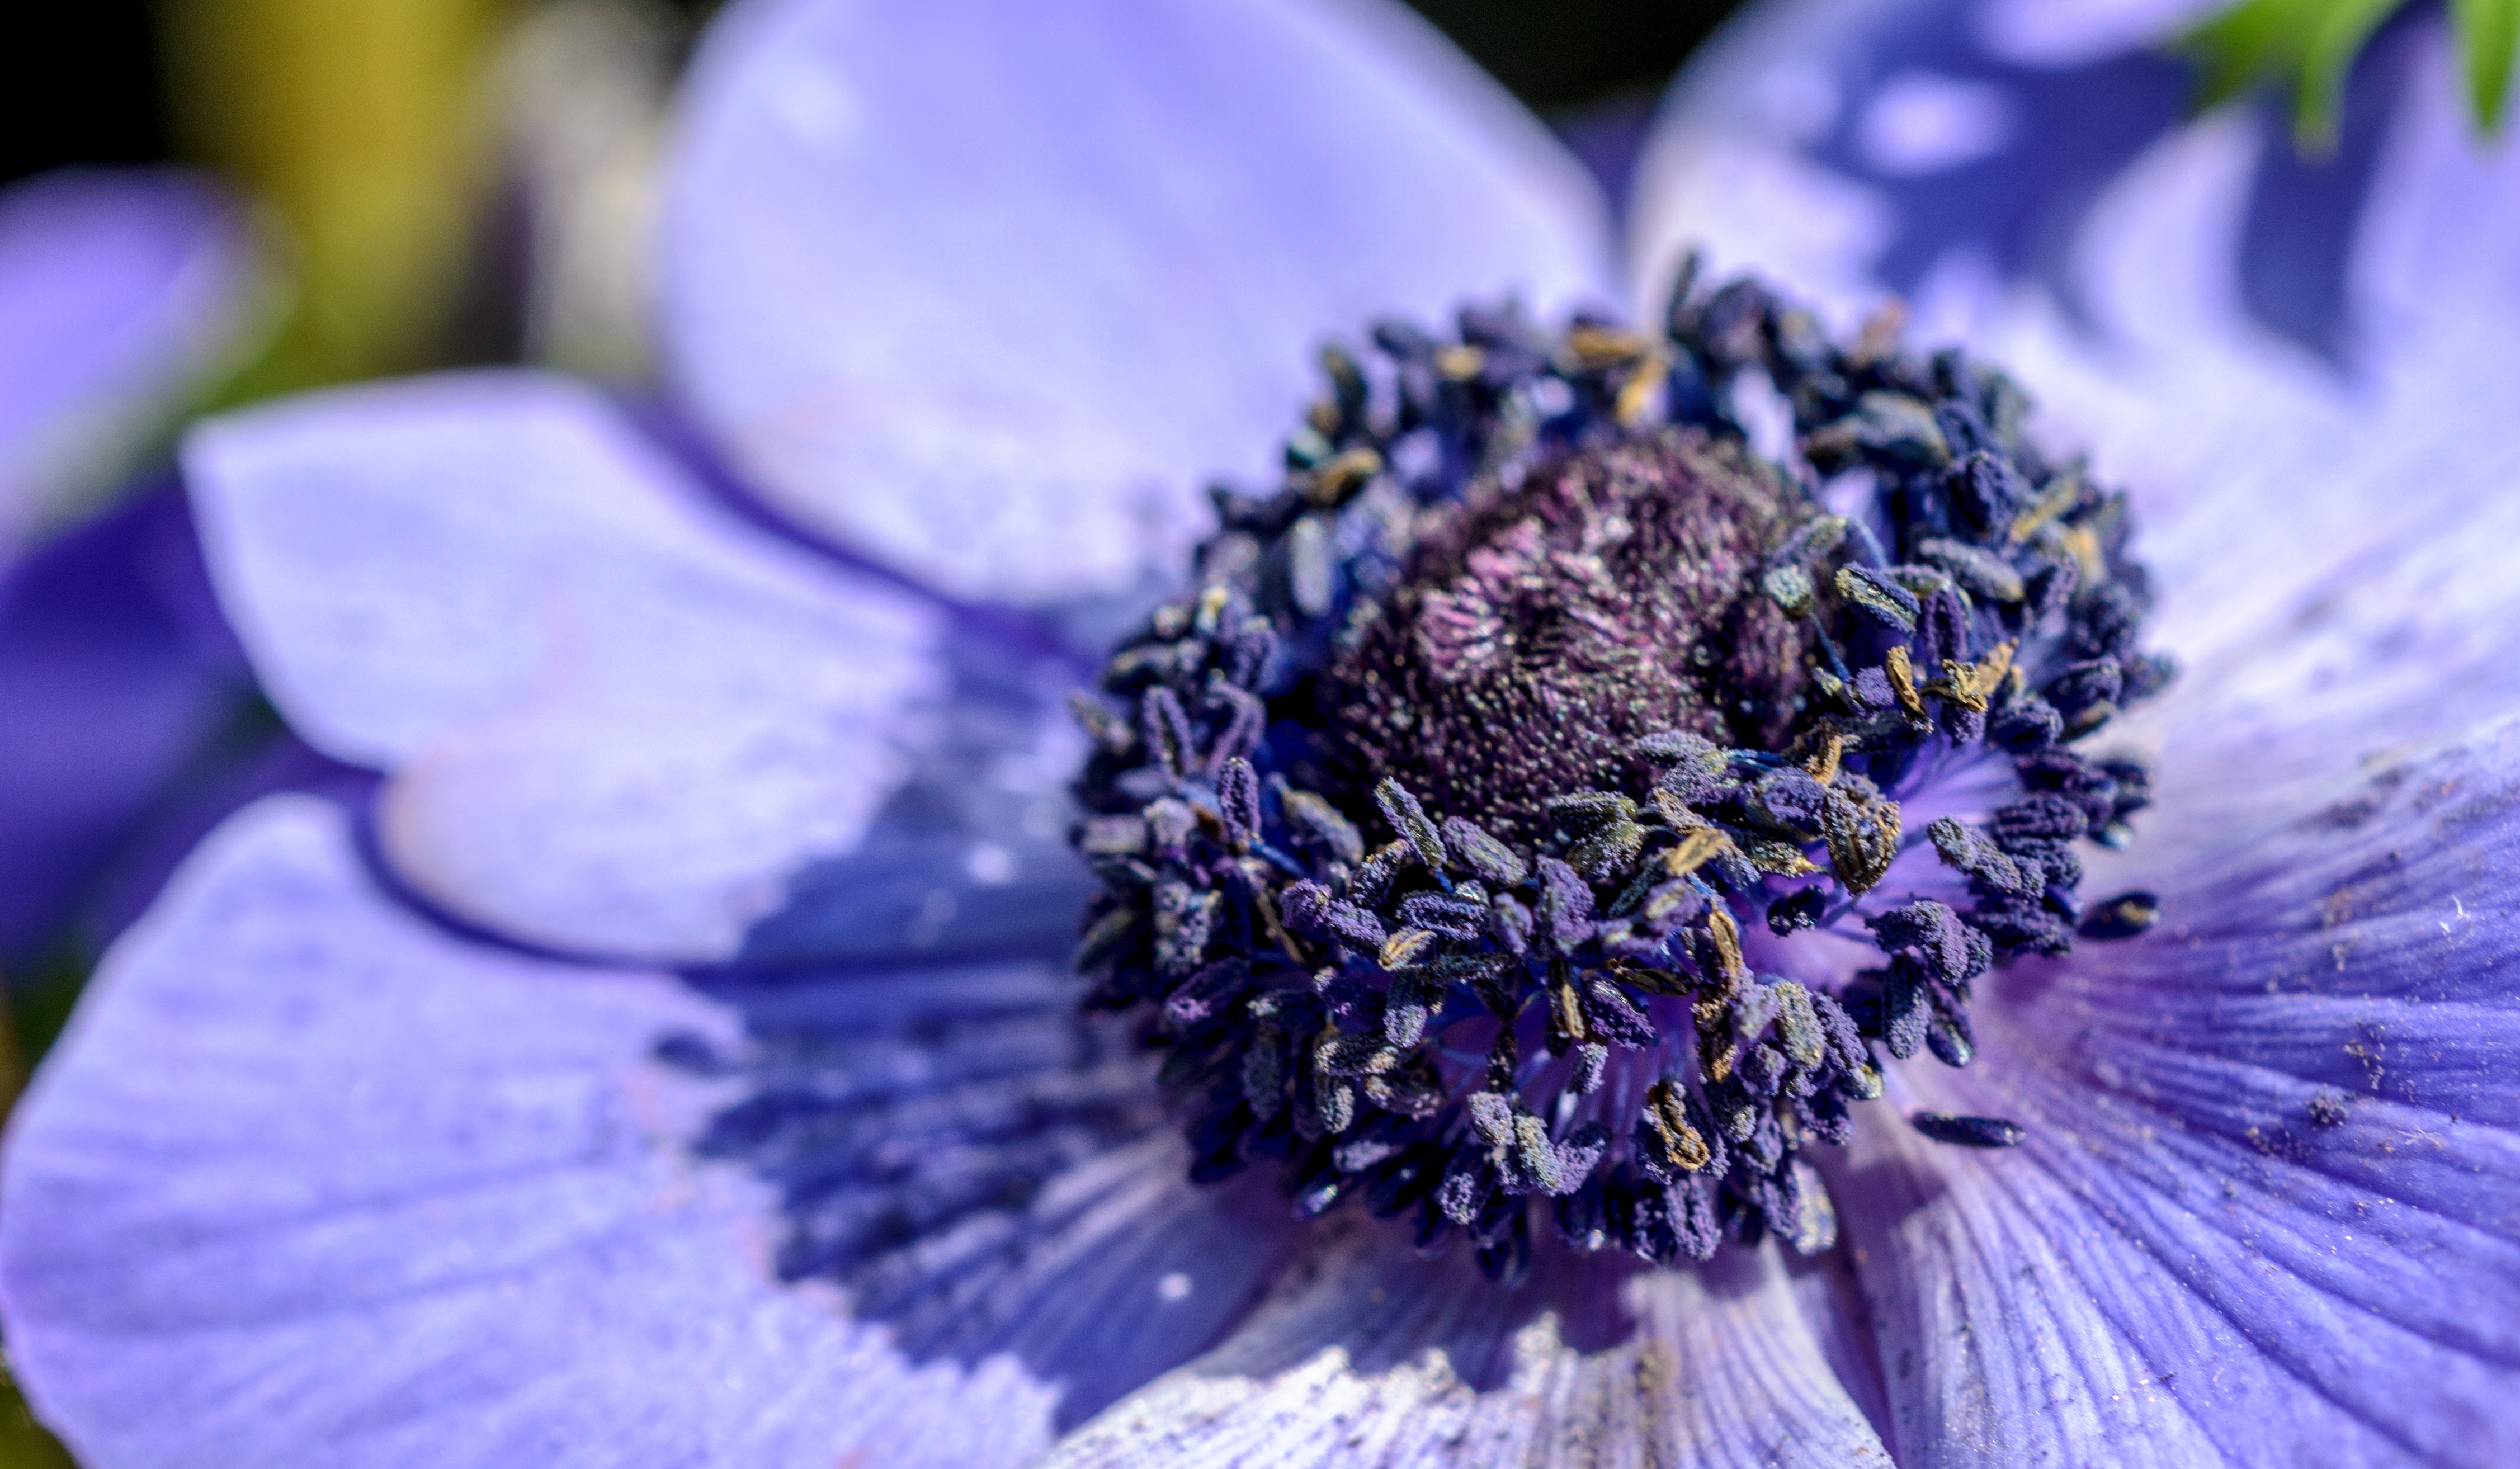
nature, blossom, plant, sun, sunlight, leaf, flower, purple, petal, bloom, summer, floral, decoration, pollen, spring, color, natural, fresh, blue, garden, flora, hydrangea, lavender, florist, wildflower, arrangement, close up, outdoors, sunny, gardening, violet, aster, anemone, nectar, macro photography, herbaceous plant, annual plant, violet family